List of This Is Us characters

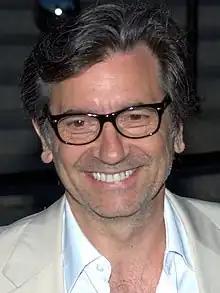
Griffin Dunne in 2010

Nicholas "Nicky" Pearson (born October 18, 1948), portrayed by Griffin Dunne (present day) and Michael Angarano (age 21–44), is Jack Pearson's younger brother, who as a young adult served in the Vietnam War alongside his brother. Jack told his family that Nicky died in the war: in reality, they became estranged after Nicky accidentally killed a Vietnamese child while fishing with hand grenades. Nicky then moved into a trailer in Bradford, Pennsylvania, and continued to send postcards to Jack. In 1992, Jack visited Nicky to tell him to stop, refusing to hear what Nicky had to say about the war incident. Jack then showed his brother a picture of his family, and left, after which Nicky never saw Jack again.